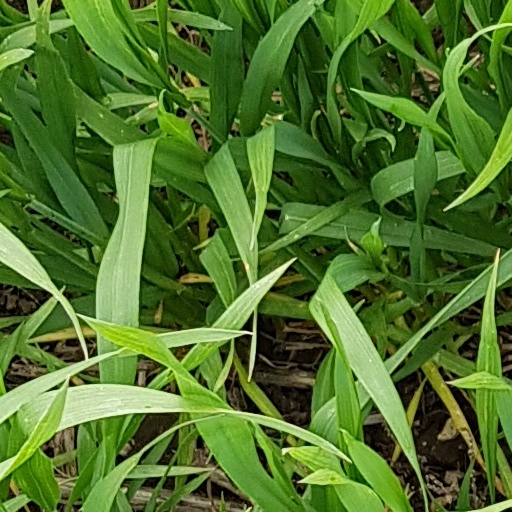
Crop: wheat